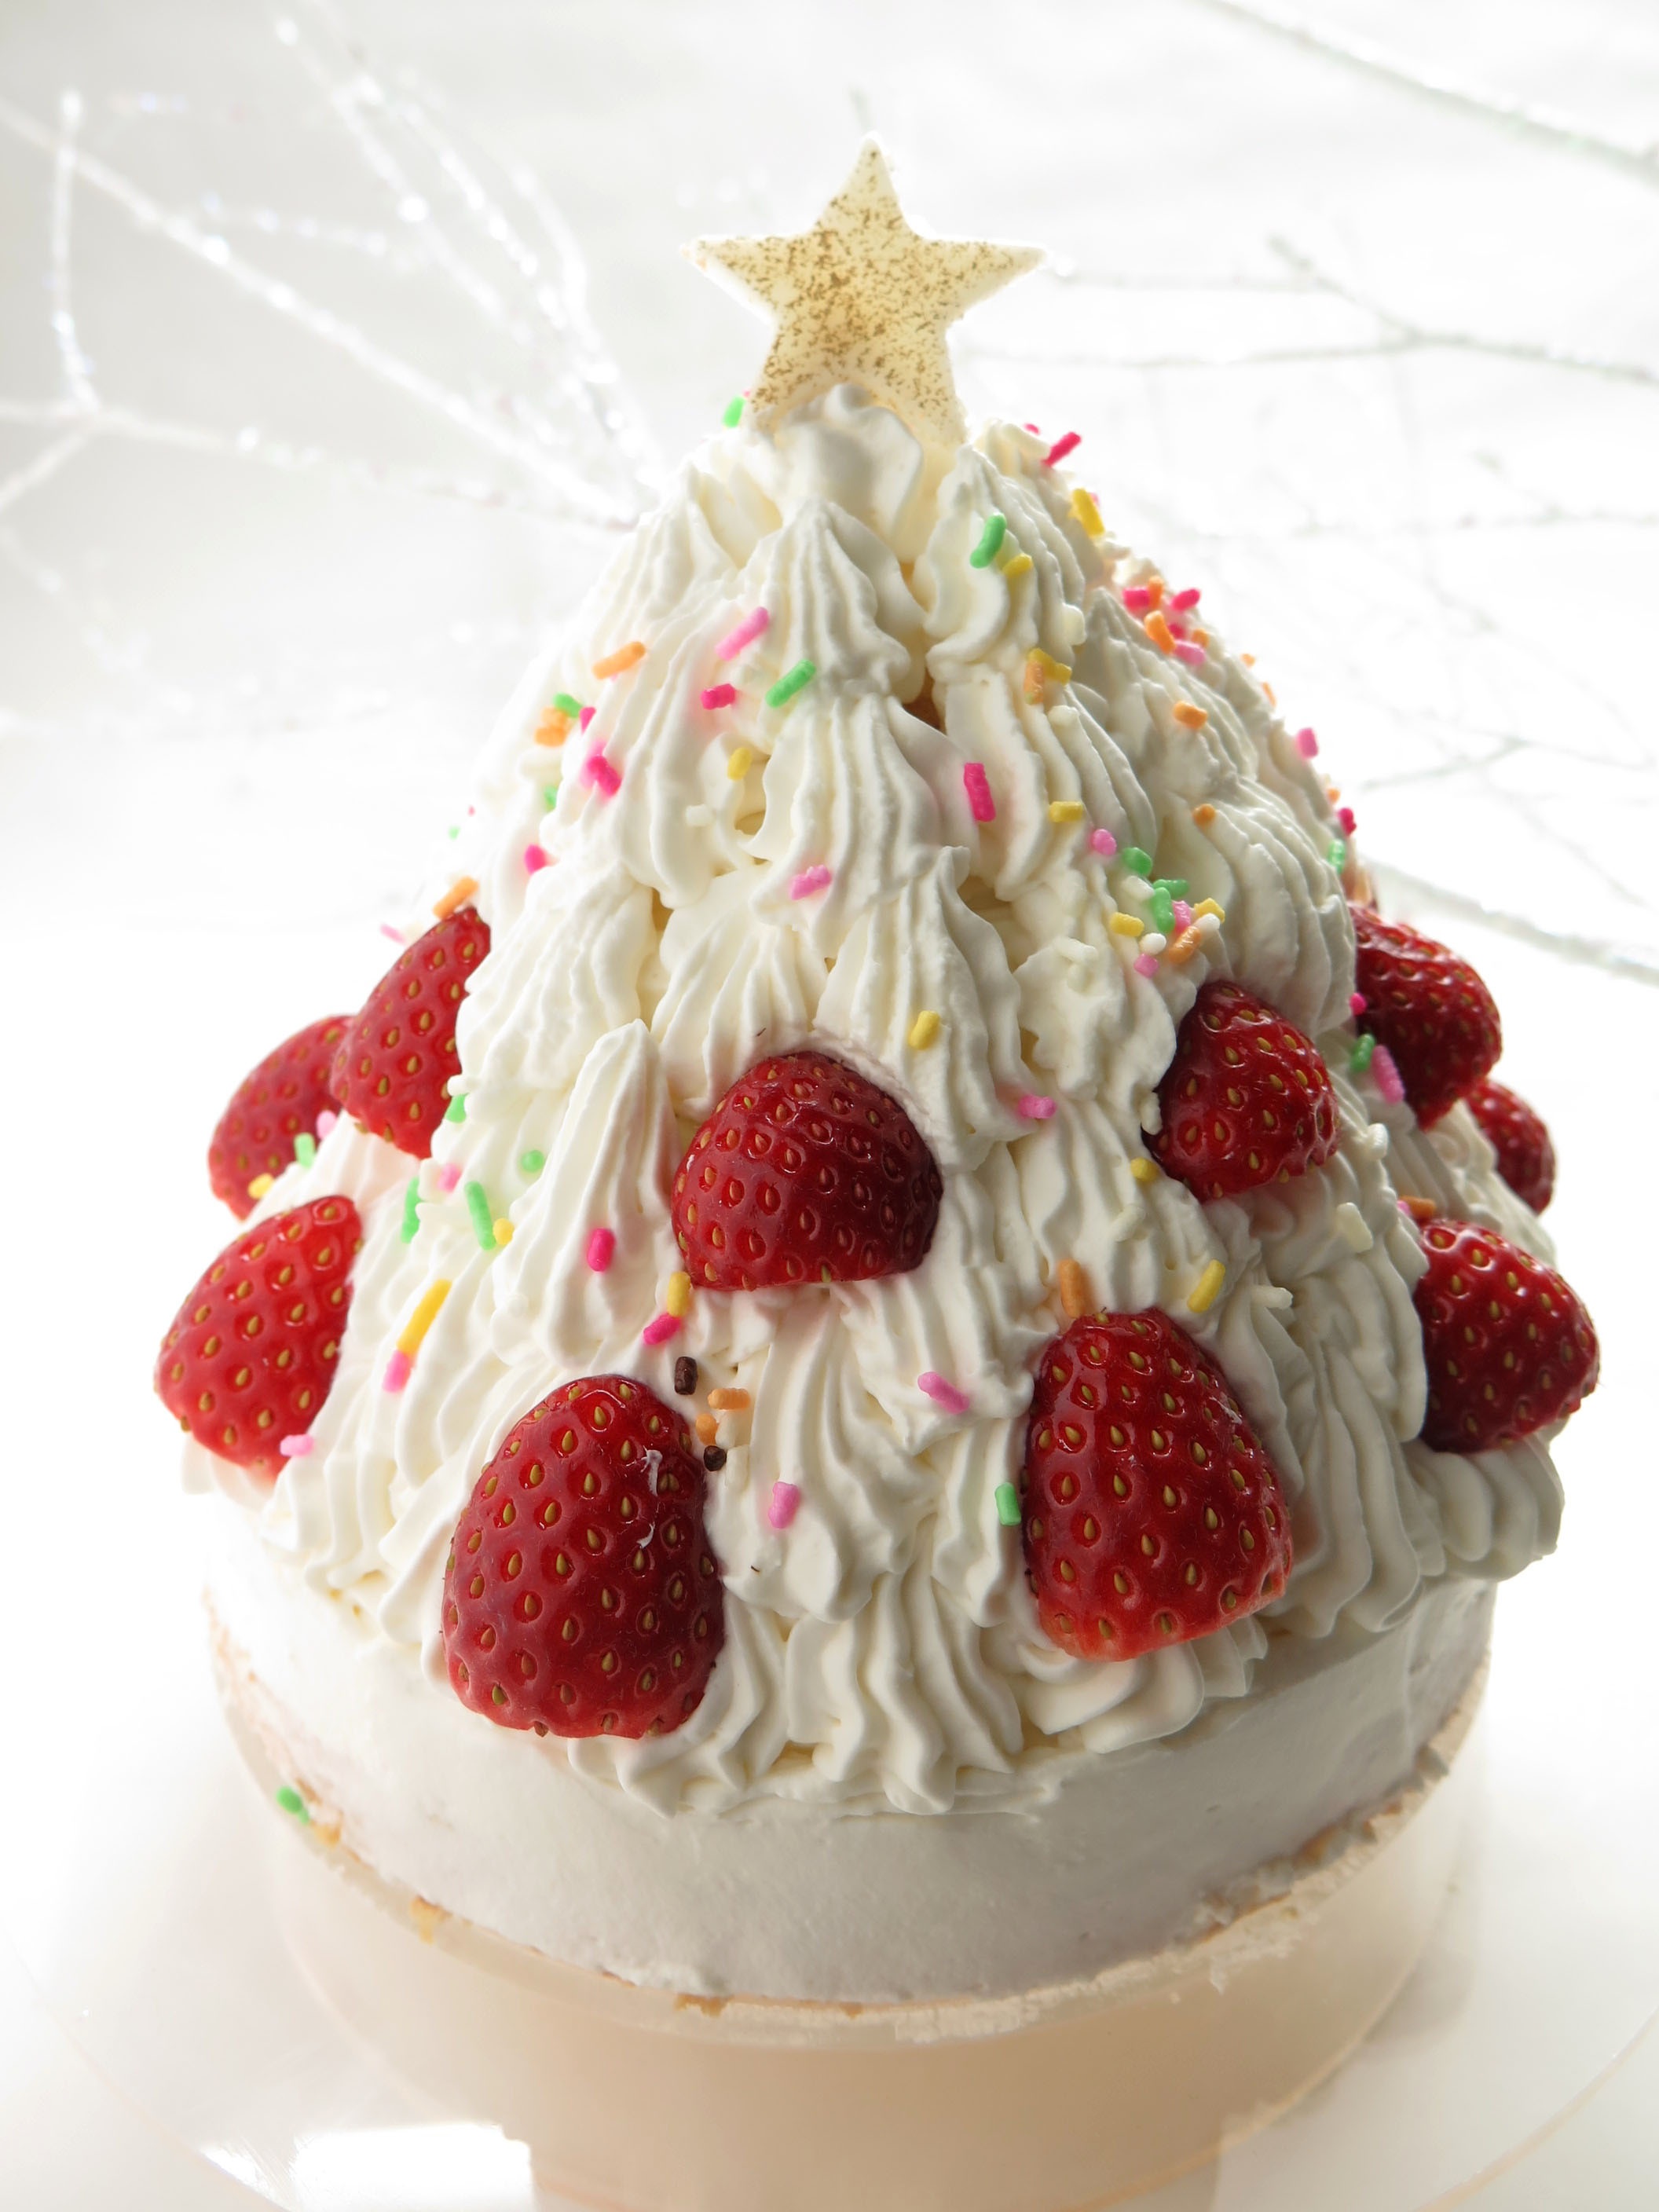
tree, raspberry, fruit, sweet, star, dish, food, produce, christmas, dessert, cuisine, cream, cake, strawberry, whipped cream, sugar, icing, strawberries, vanilla, santa claus, illumination, flavor, suites, buttercream, cake decorating, pavlova, shortcake